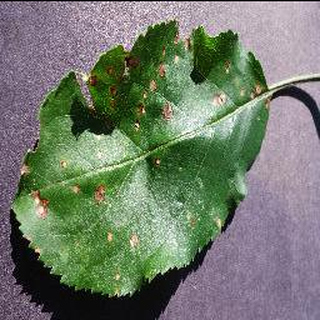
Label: apple_black_rot